Matt Festa

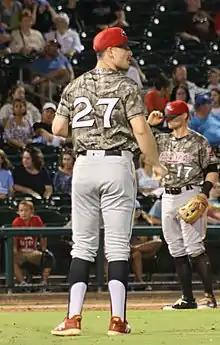
Festa with the Arkansas Travelers

Matthew Joseph Festa (born March 11, 1993) is an American professional baseball pitcher for the Cleveland Guardians of Major League Baseball (MLB). He has previously played in MLB for the Seattle Mariners, New York Mets, and Texas Rangers. He has also played for the Italy national baseball team.